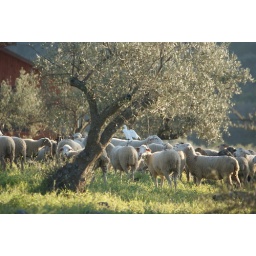
Sheep in the field next to our house, grazing, an Egret is also sitting on the back of the sheep!